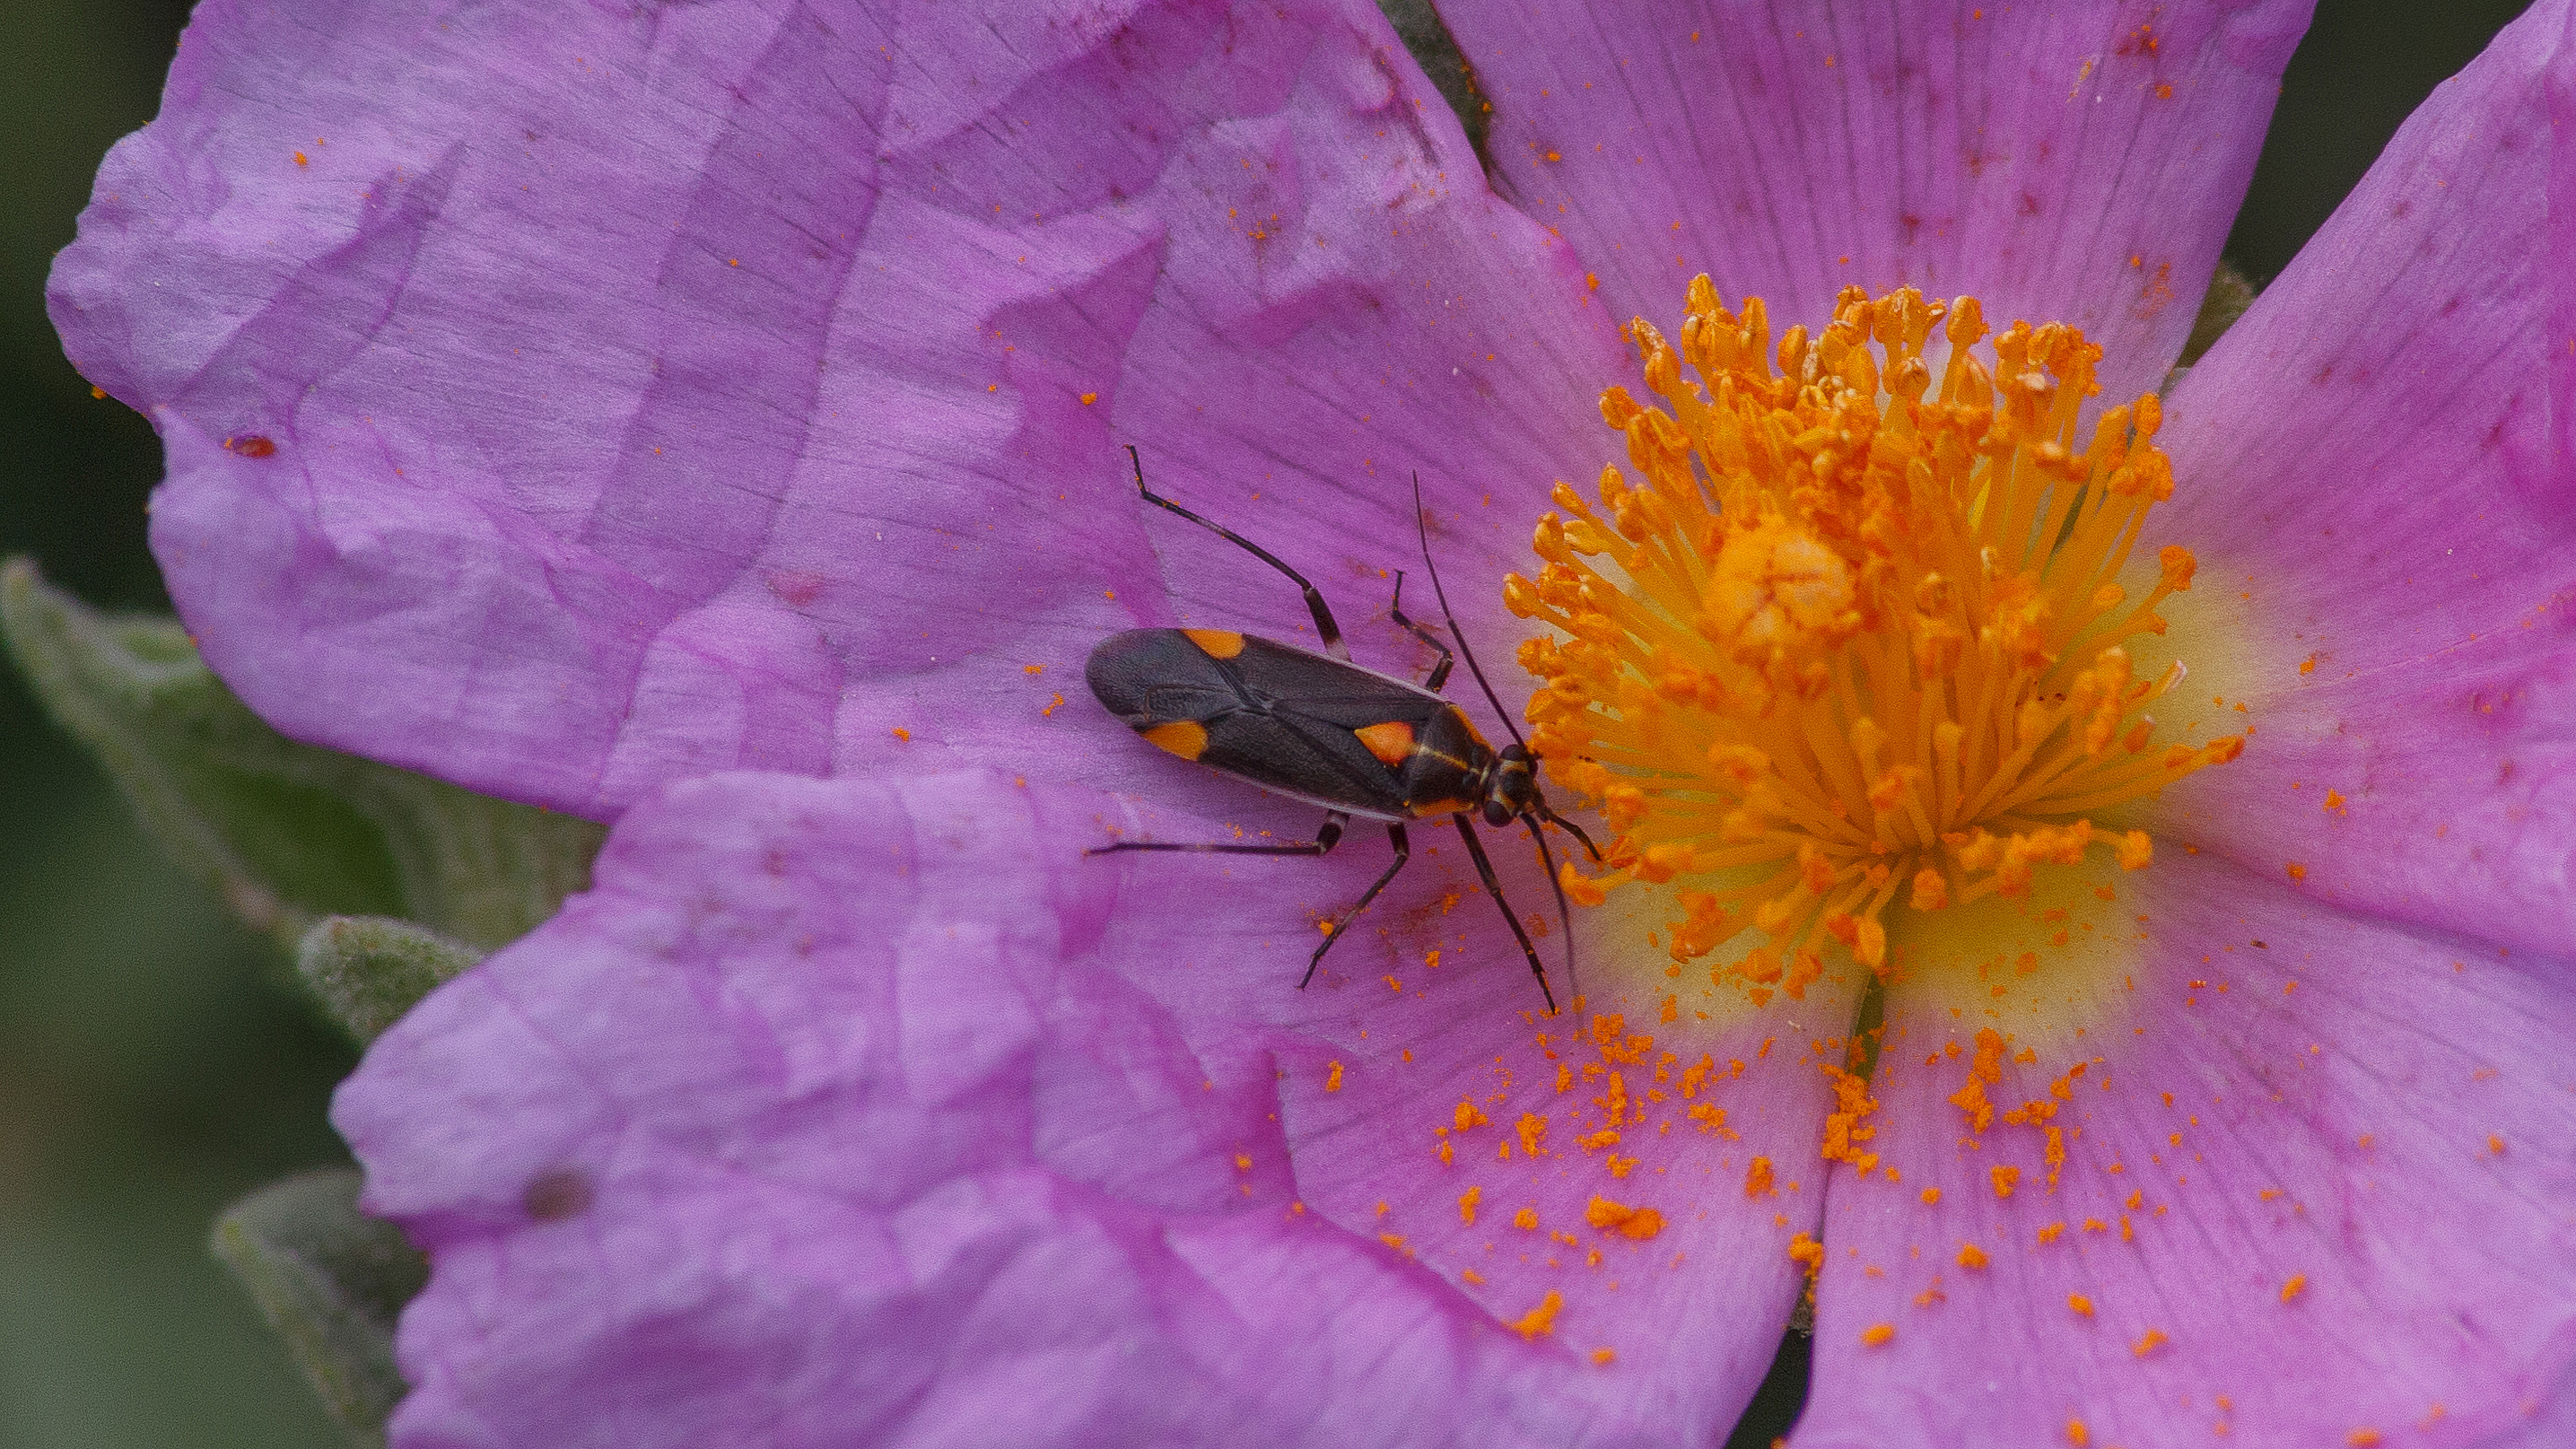
nature, blossom, plant, photography, flower, petal, pollen, insect, macro, canon, botany, closeup, flora, fauna, invertebrate, wildflower, close up, bee, bumblebee, nectar, saintelucie, instec, macro photography, honey bee, annual plant, membrane winged insect